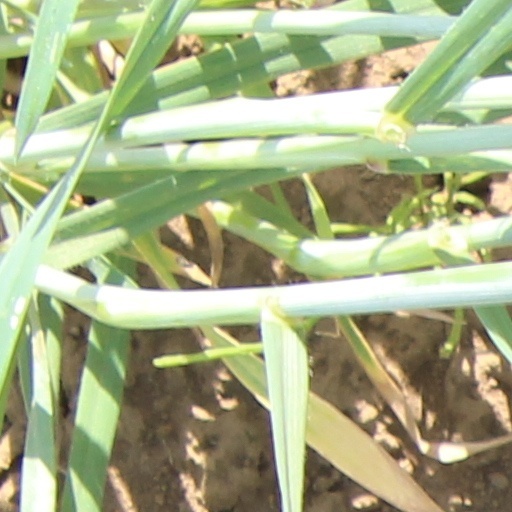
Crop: wheat